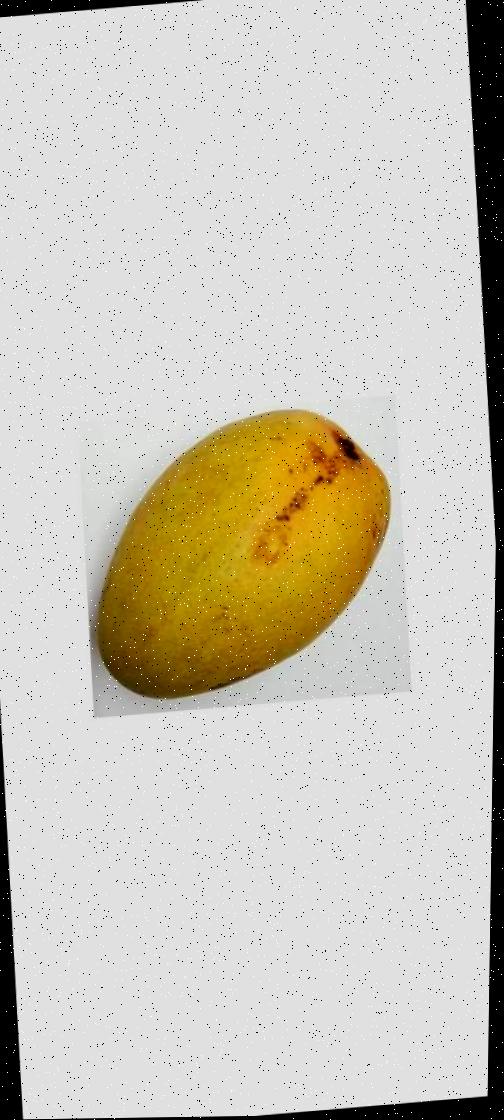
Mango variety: Bari-11